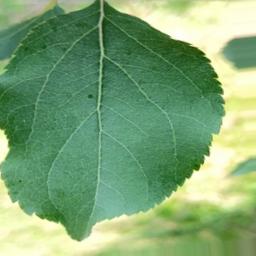
Label: Healthy